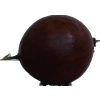
Label: gooseberry